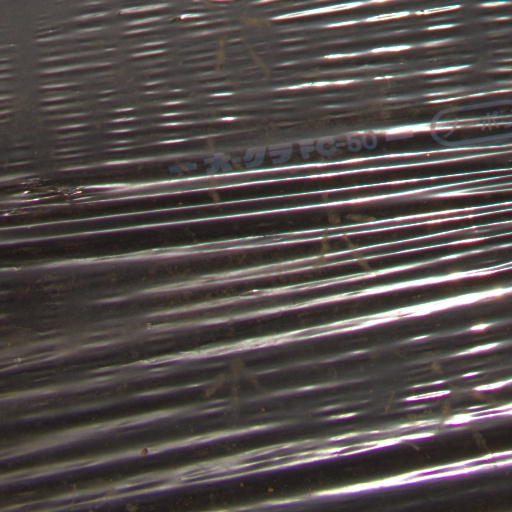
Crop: Jerusalem artichoke